Ice canoeing

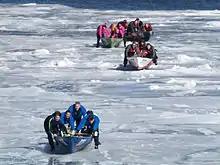
Défi canot à glace Bota Bota 2014

Originally a means of winter transport between the islands and shores of the Saint Lawrence River, ice canoeing is now a sport. Crews of five athletes alternately push their canoe across the ice on the frozen parts of the river, and paddle in a river with currents of four knots, tides of over 15 feet, and ice blocks weighing a few tonnes blown by the wind. Shoes with bolts screwed to the bottom are worn to keep their traction on the ice.